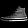
Label: Sneaker